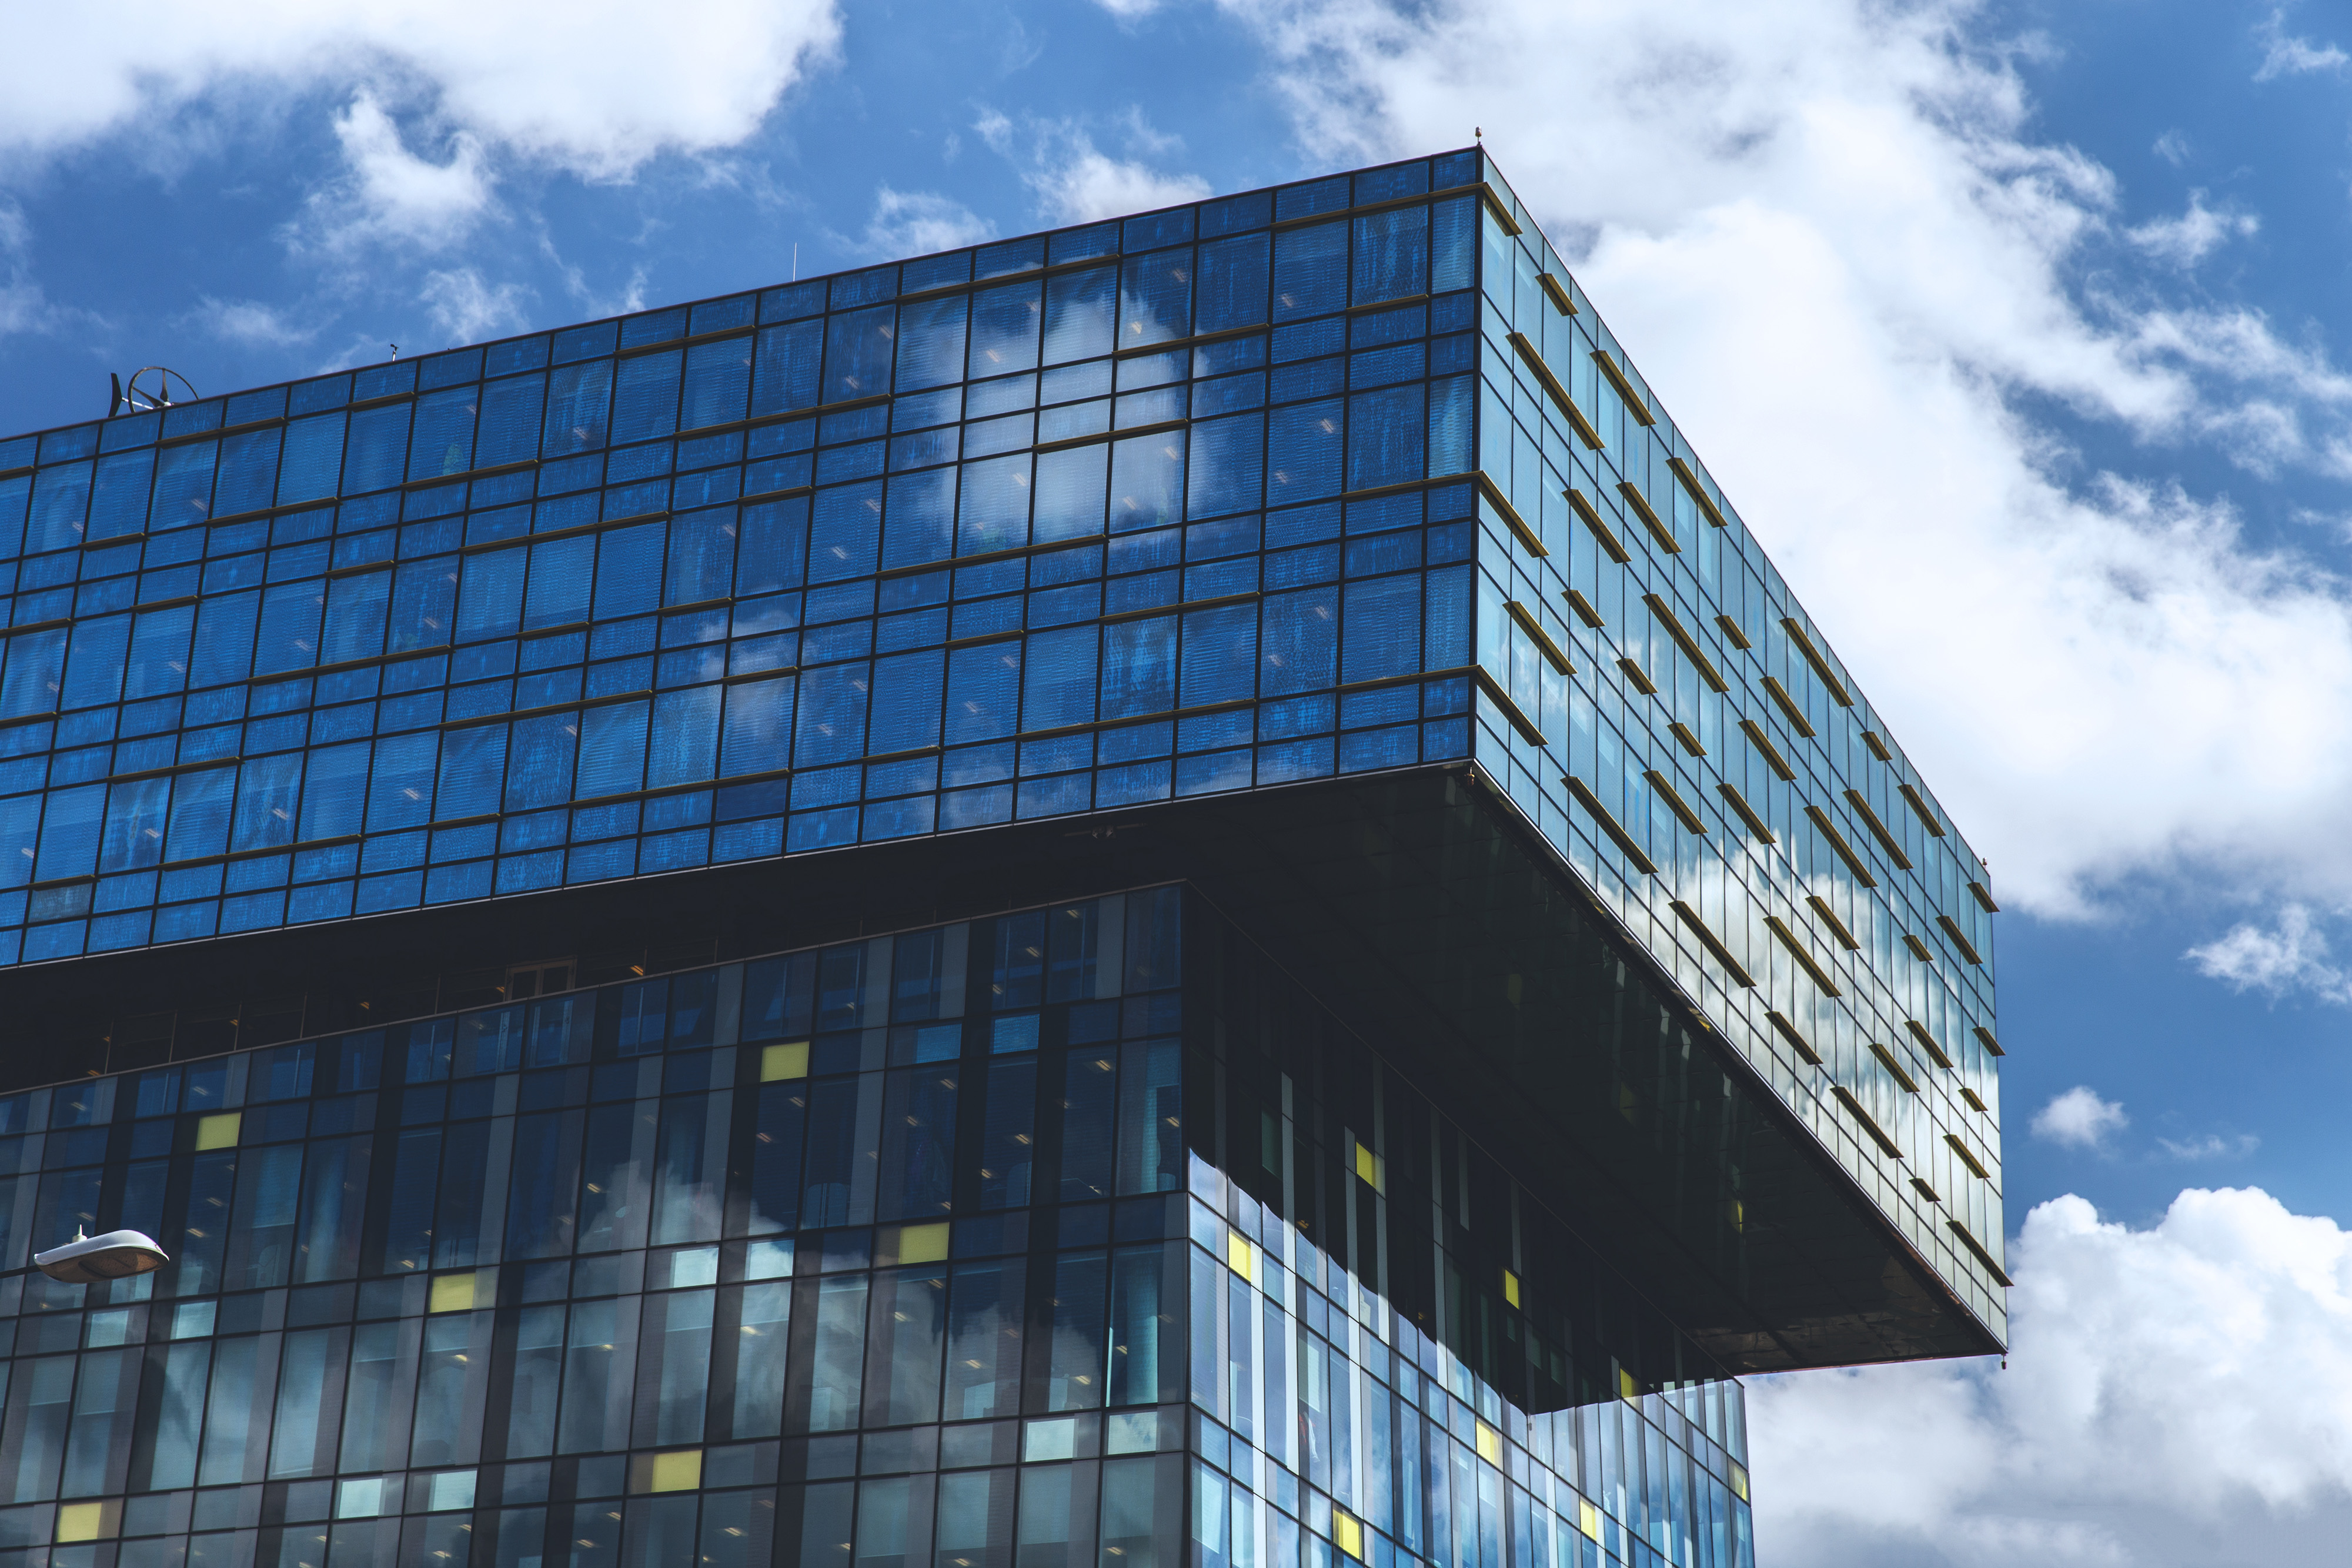
architecture, blue, daytime, sky, building, commercial building, facade, metropolitan area, corporate headquarters, reflection, headquarters, mixed use, urban area, real estate, cloud, city, glass, Material property, tower block, metropolis, company, condominium, daylighting, skyscraper, window, house, office, metal, urban design